Thomas Ball Sulivan

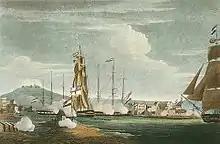
The capture of Curaçao, depicted by Thomas Whitcombe

Sulivan was born in Cawsand, Cornwall on 5 January 1780. By 1786, he was recorded on board "HMS Triumph" in Portsmouth, then under the command of Samuel Hood, 1st Viscount Hood. He served on several different naval ships until 1793, when he was sent to Mediterranean to take part in French Revolutionary Wars, including being part of the crew of "HMS Southampton" that captured "Utile" in 1796, and was promoted to lieutenant the following year.